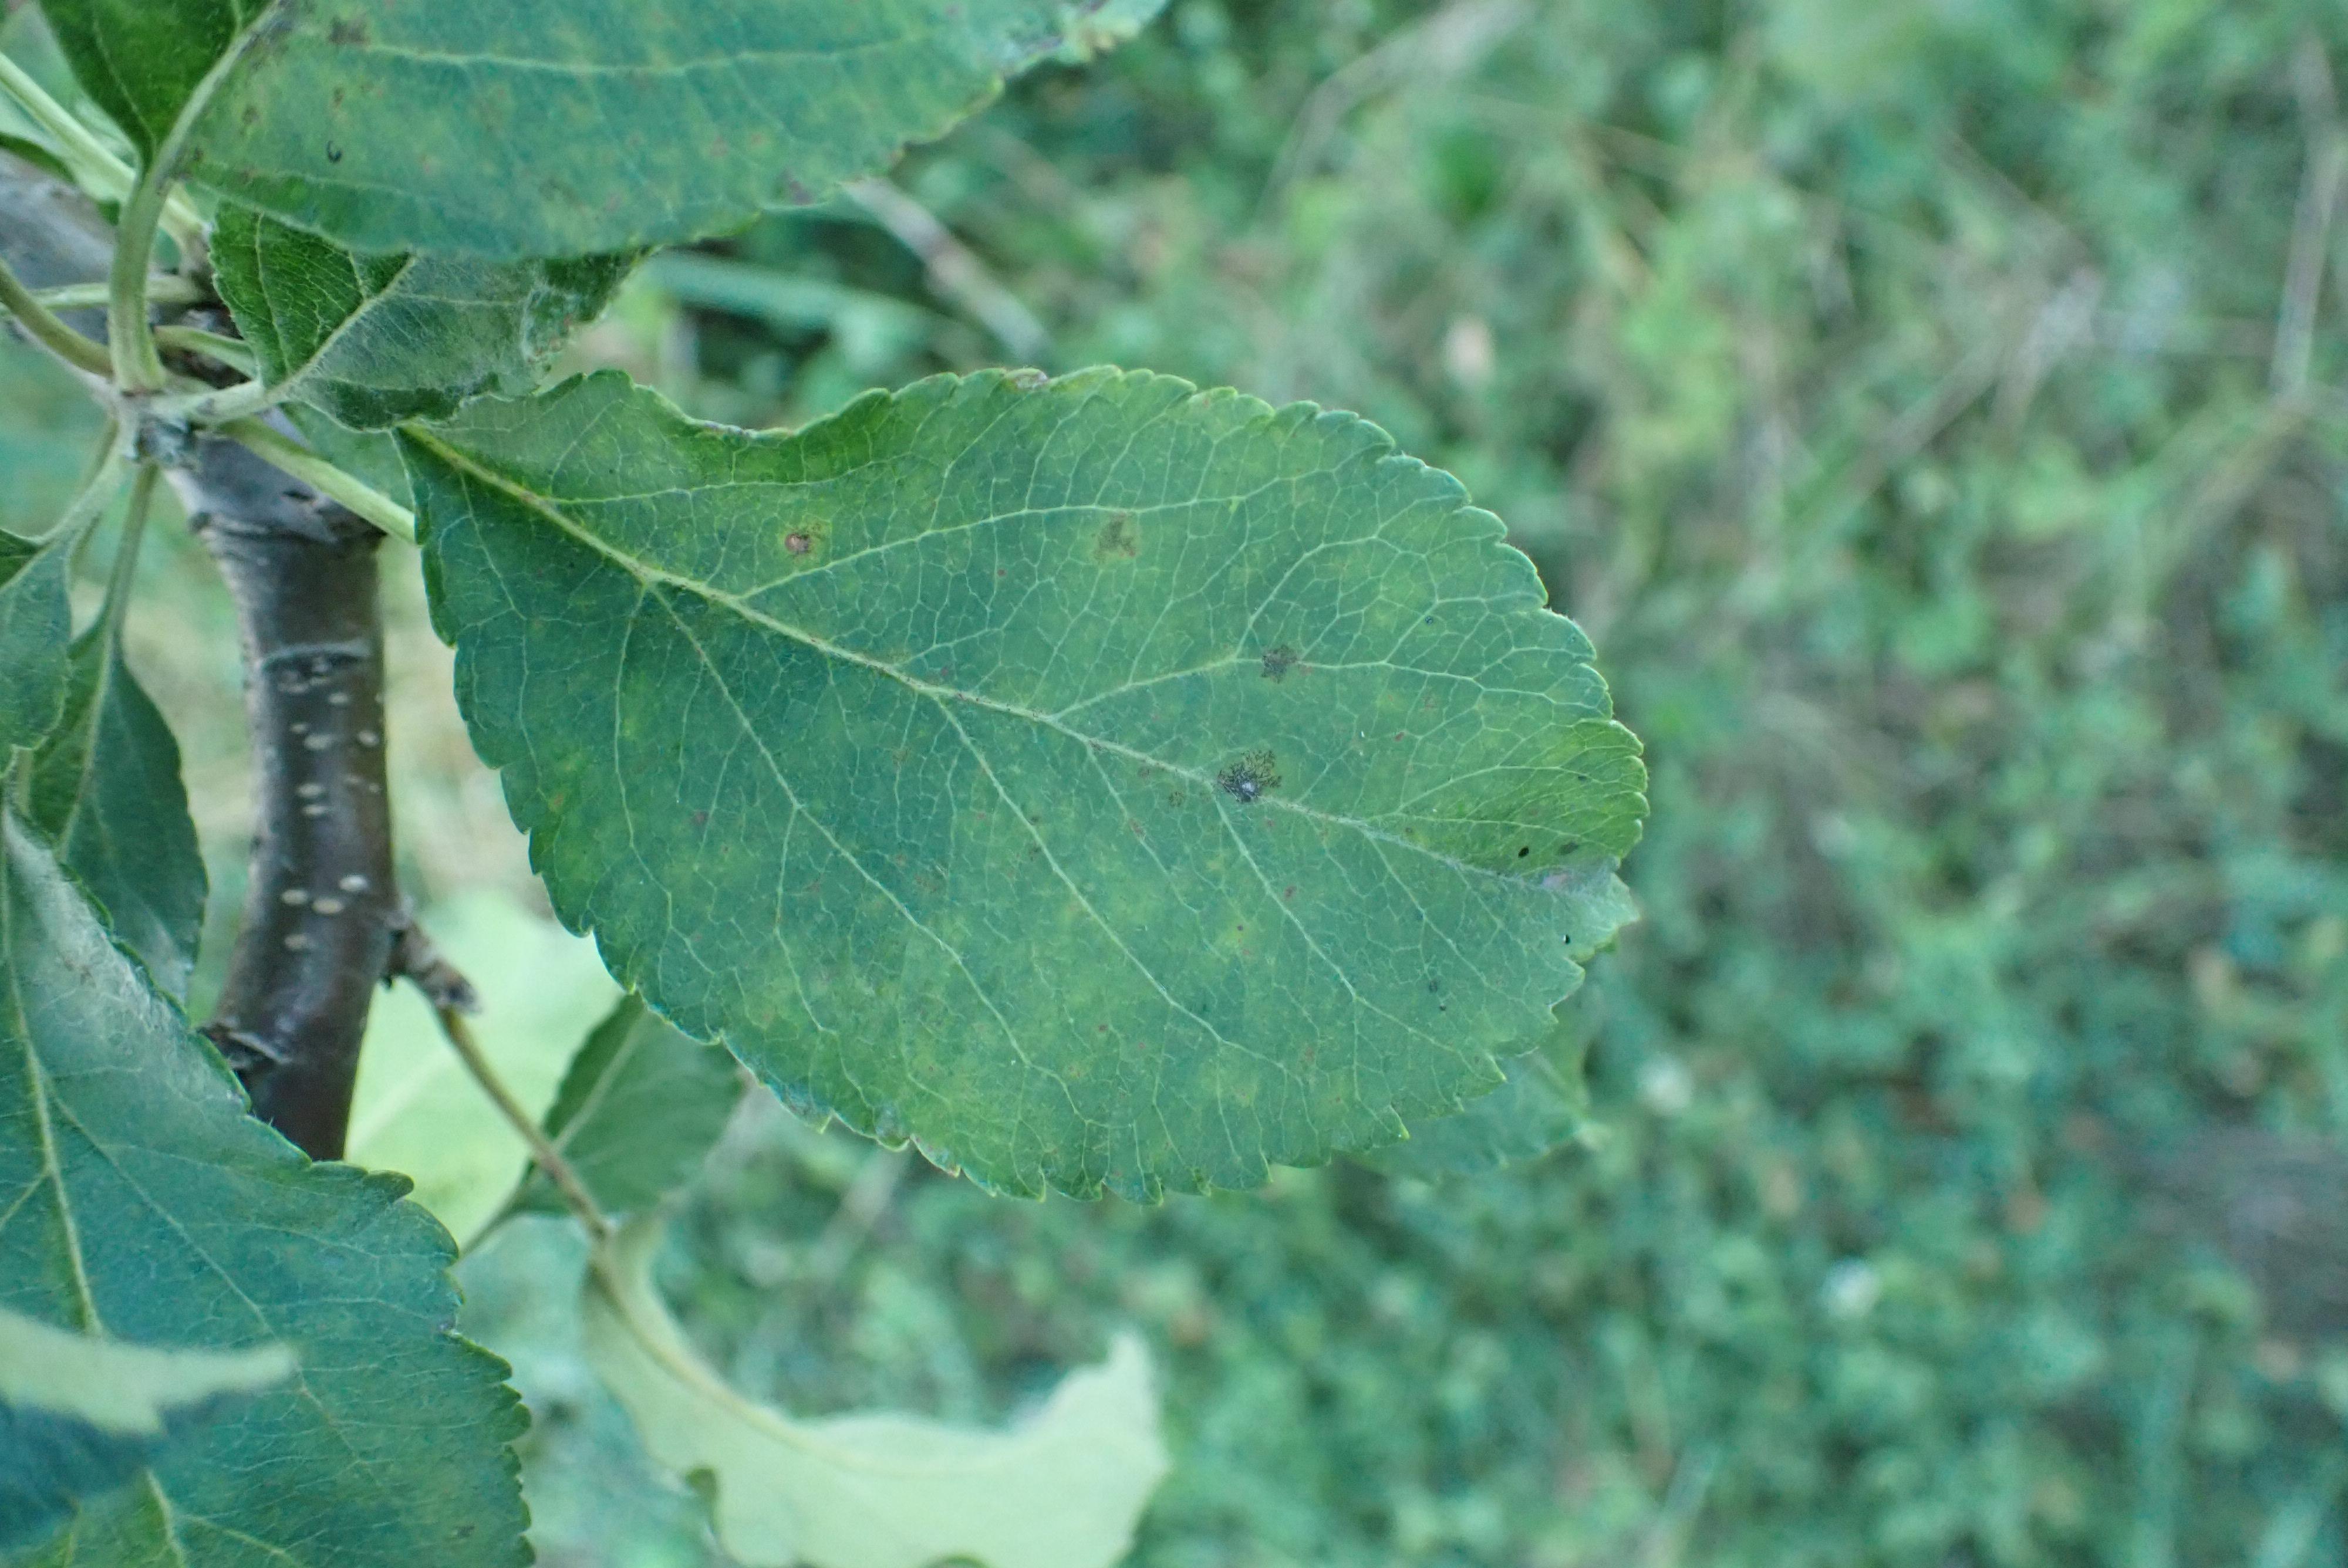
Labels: scab